Kepler-452b

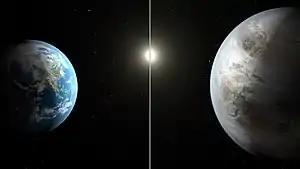
Size comparison between Earth "(left)" and Kepler-452b "(right)" along with the similarities of their parent stars.

Kepler-452b has a probable mass five times that of Earth, and its surface gravity is nearly twice as much as Earth's, though calculations of mass for exoplanets are only rough estimates. If it is a terrestrial planet, it is most likely a super-Earth with many active volcanoes due to its higher mass and density. The clouds on the planet would be thick and misty, covering much of the surface as viewed from space.